Stephen Ireland

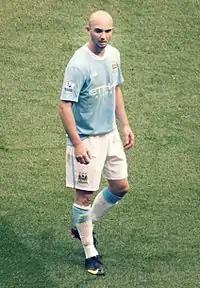
Ireland playing for Manchester City in 2009

Stephen James Ireland (born 22 August 1986) is an Irish former professional footballer who played as an attacking midfielder.